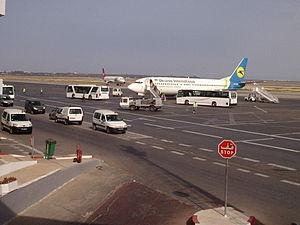
Le transport en Tunisie est détenu à près de 70 % par le secteur public. La tutelle de ce secteur est confiée au ministère du Transport qui a pour mission officielle de doter le pays d'un système de transport global, économique et sûr et d'en contrôler le bon fonctionnement en vue d'en faire un facteur de développement économique et social.